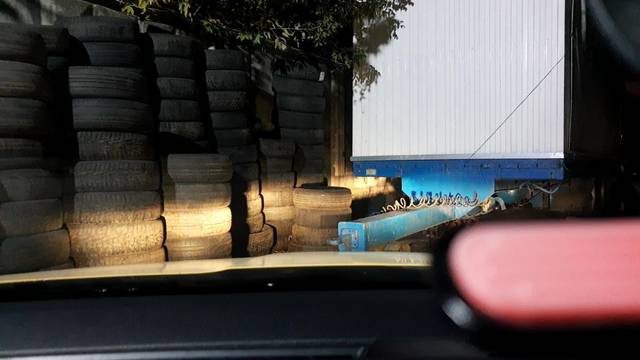
Region: Russia
Coordinates: 55.758, 37.531